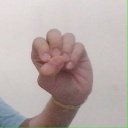
अक्षर: उ